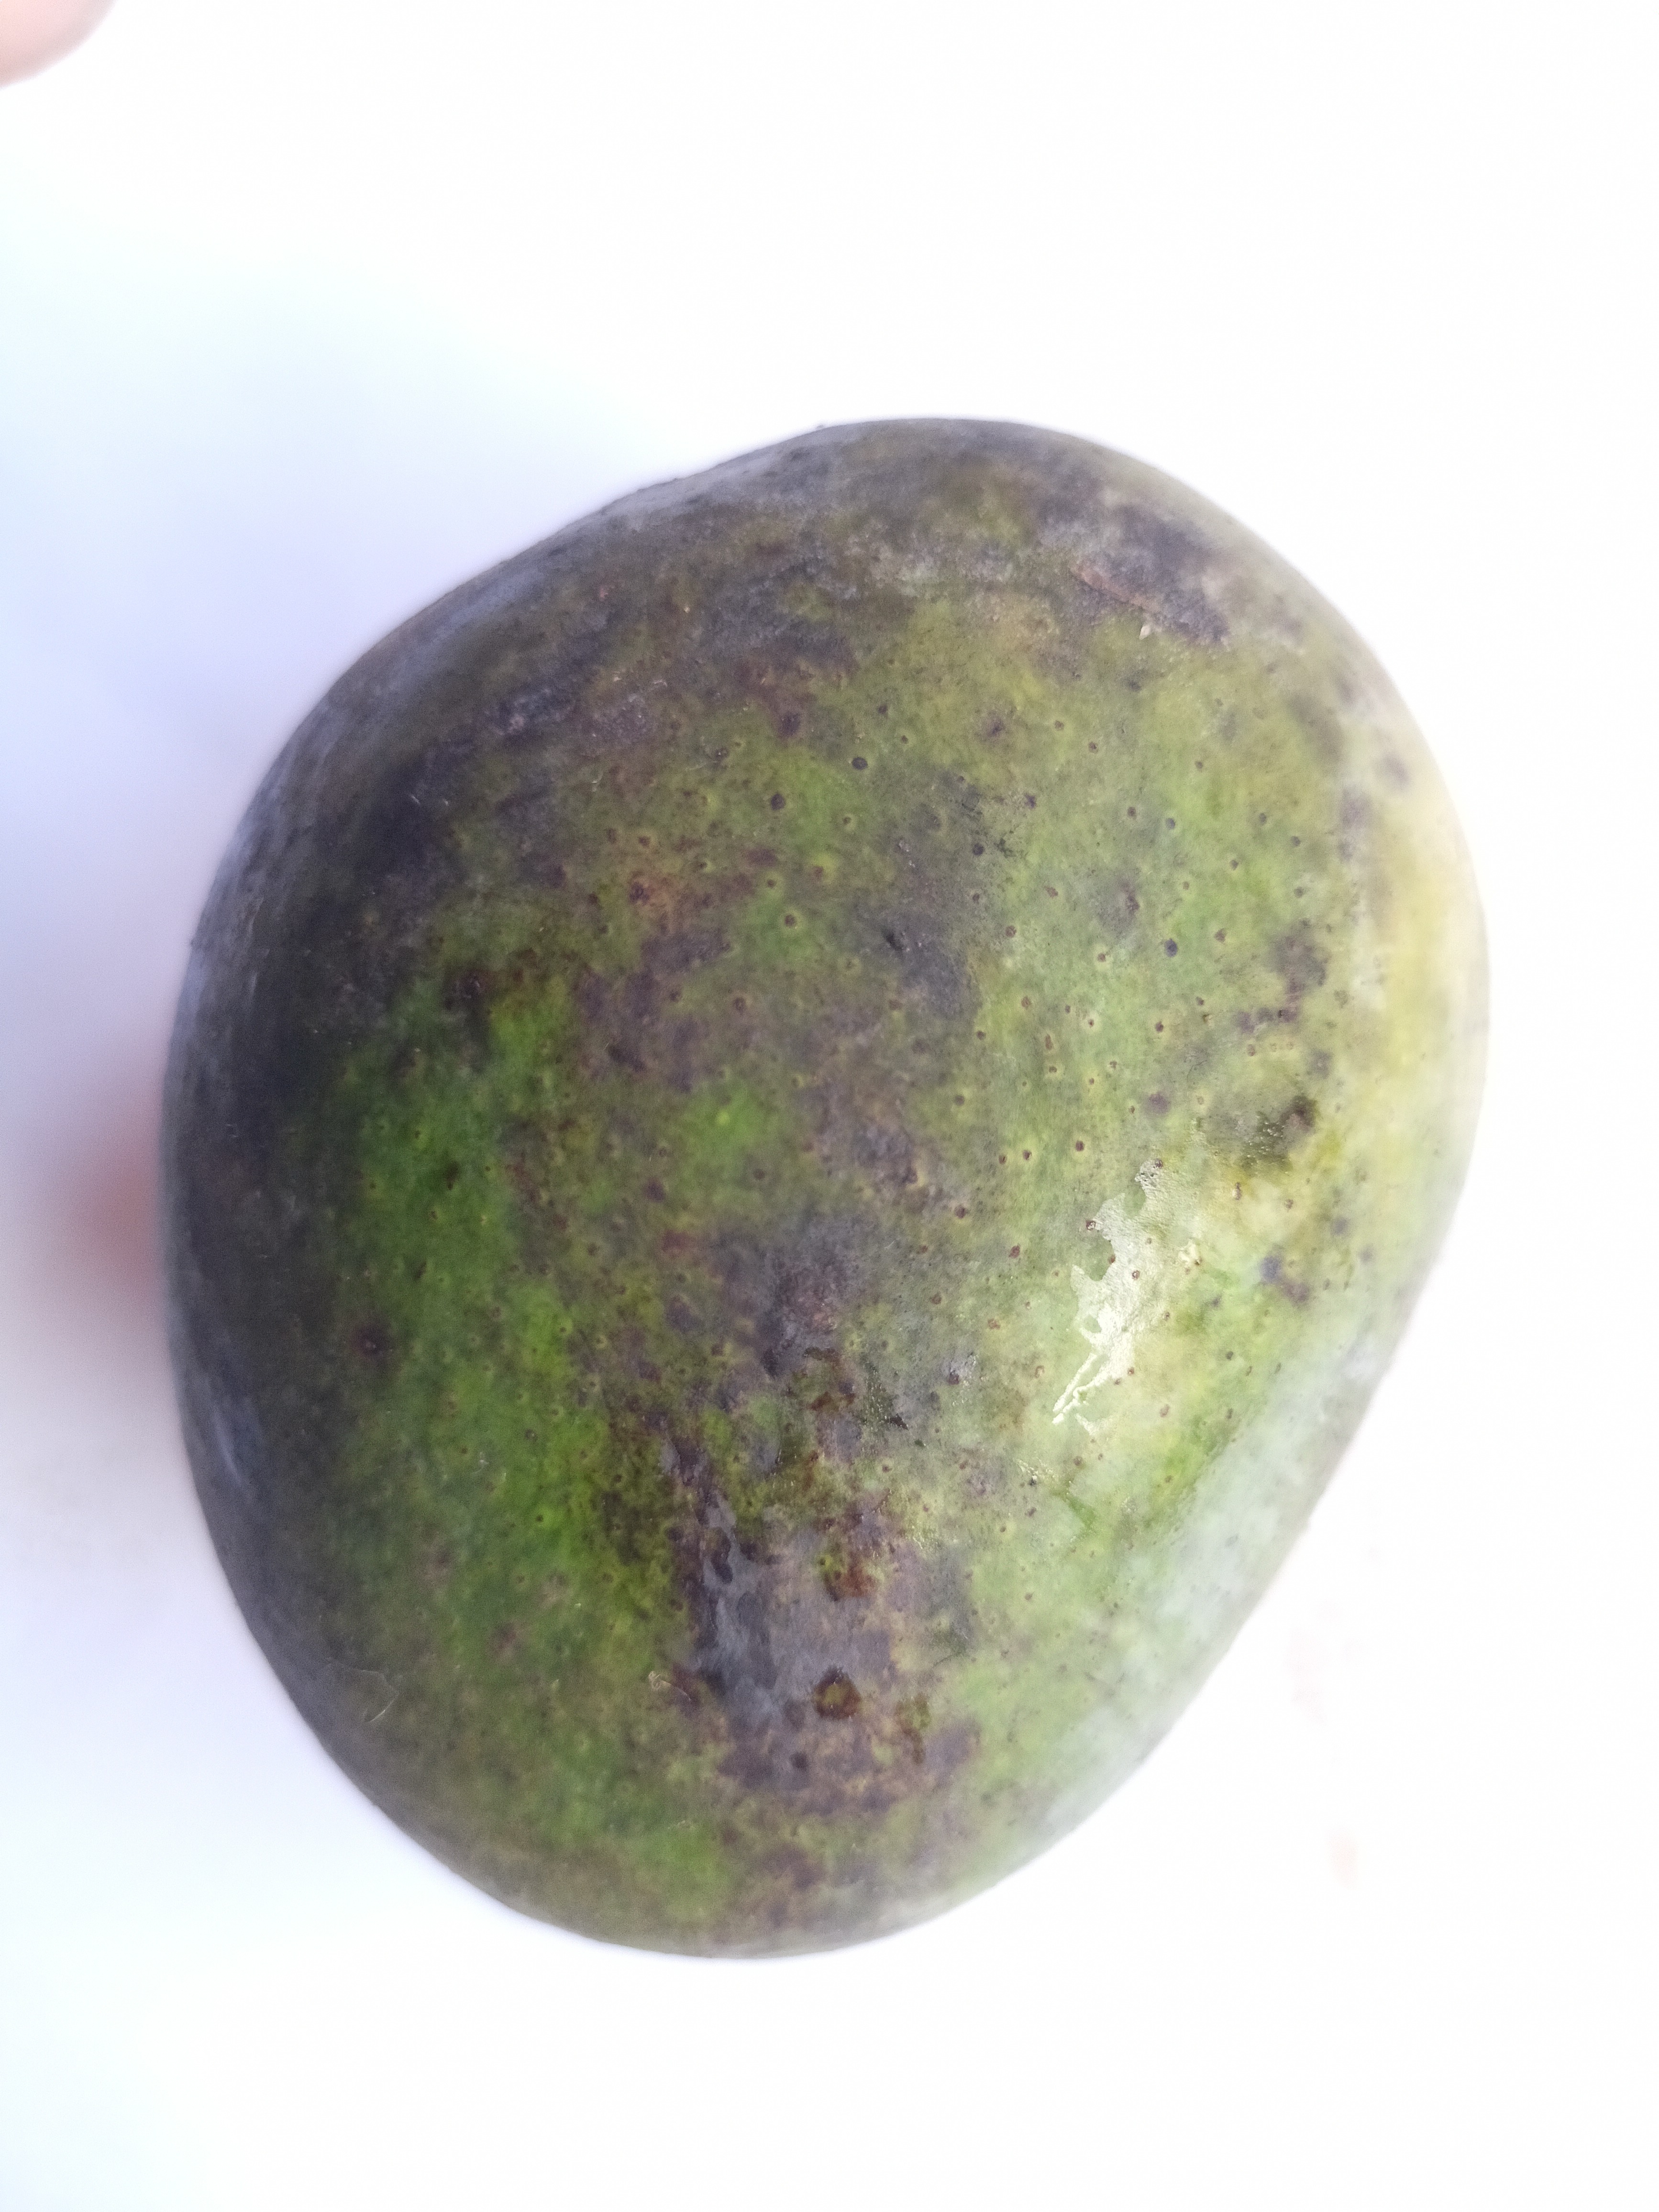
Mango variety: Khrishapat